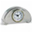
Label: clock